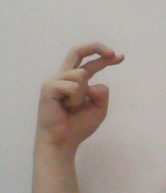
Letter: zay